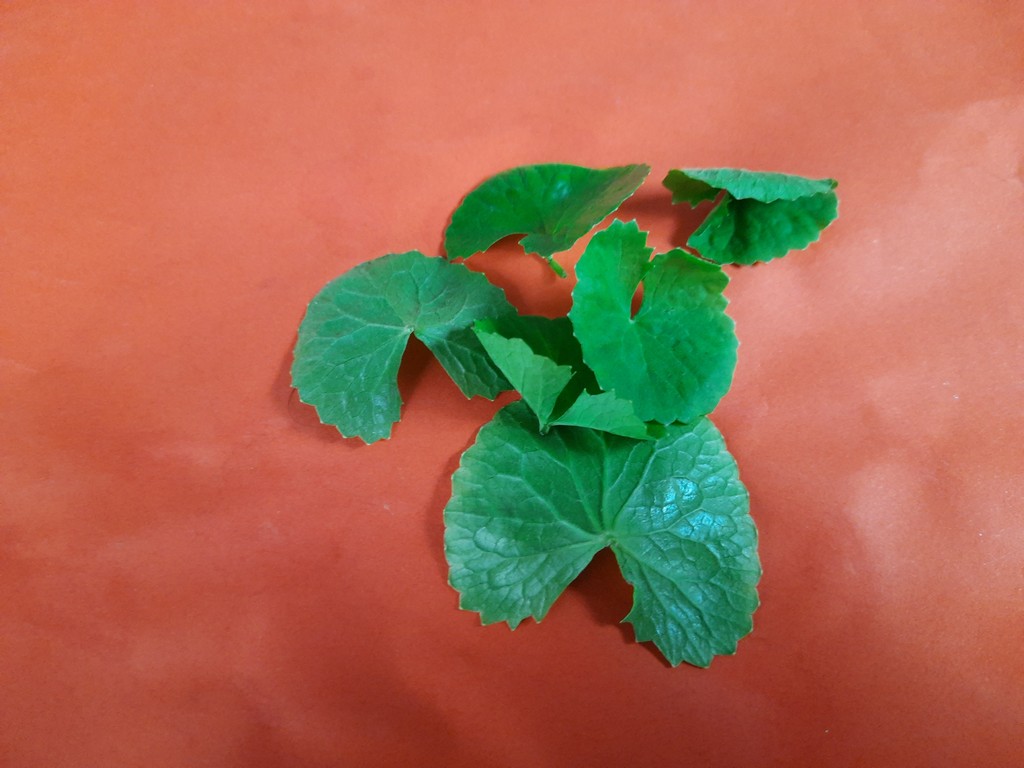
Label: Healthy